Virginie Razzano

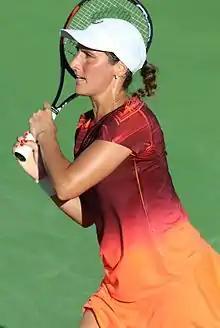
Virginie Razzano at the 2016 US Open

Virginie Razzano (born 12 May 1983) is a French former professional tennis player. She won two WTA Tour singles titles, both in 2007. Razzano reached her career-high WTA singles ranking of No. 16 on 14 September 2009. She represented France in the Fed Cup from 2001 to 2014; her overall Fed Cup win–loss record is 16–9 (singles 10–5, doubles 6–4).